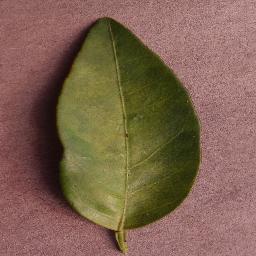
Label: Orange___Haunglongbing_(Citrus_greening)